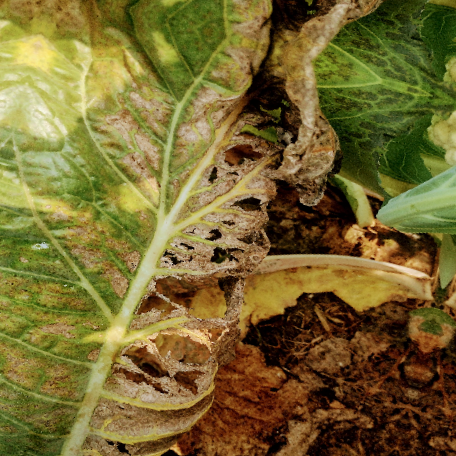
Label: Downy Mildew